Maspujols

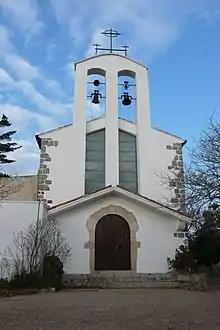
Saint Anthony church

Maspujols is a municipality in the "comarca" of Baix Camp, in the province of Tarragona, Catalonia, Spain. It has a population of .